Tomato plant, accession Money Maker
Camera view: horizontal (90 deg, fisheye); turntable rotation: 300 degrees
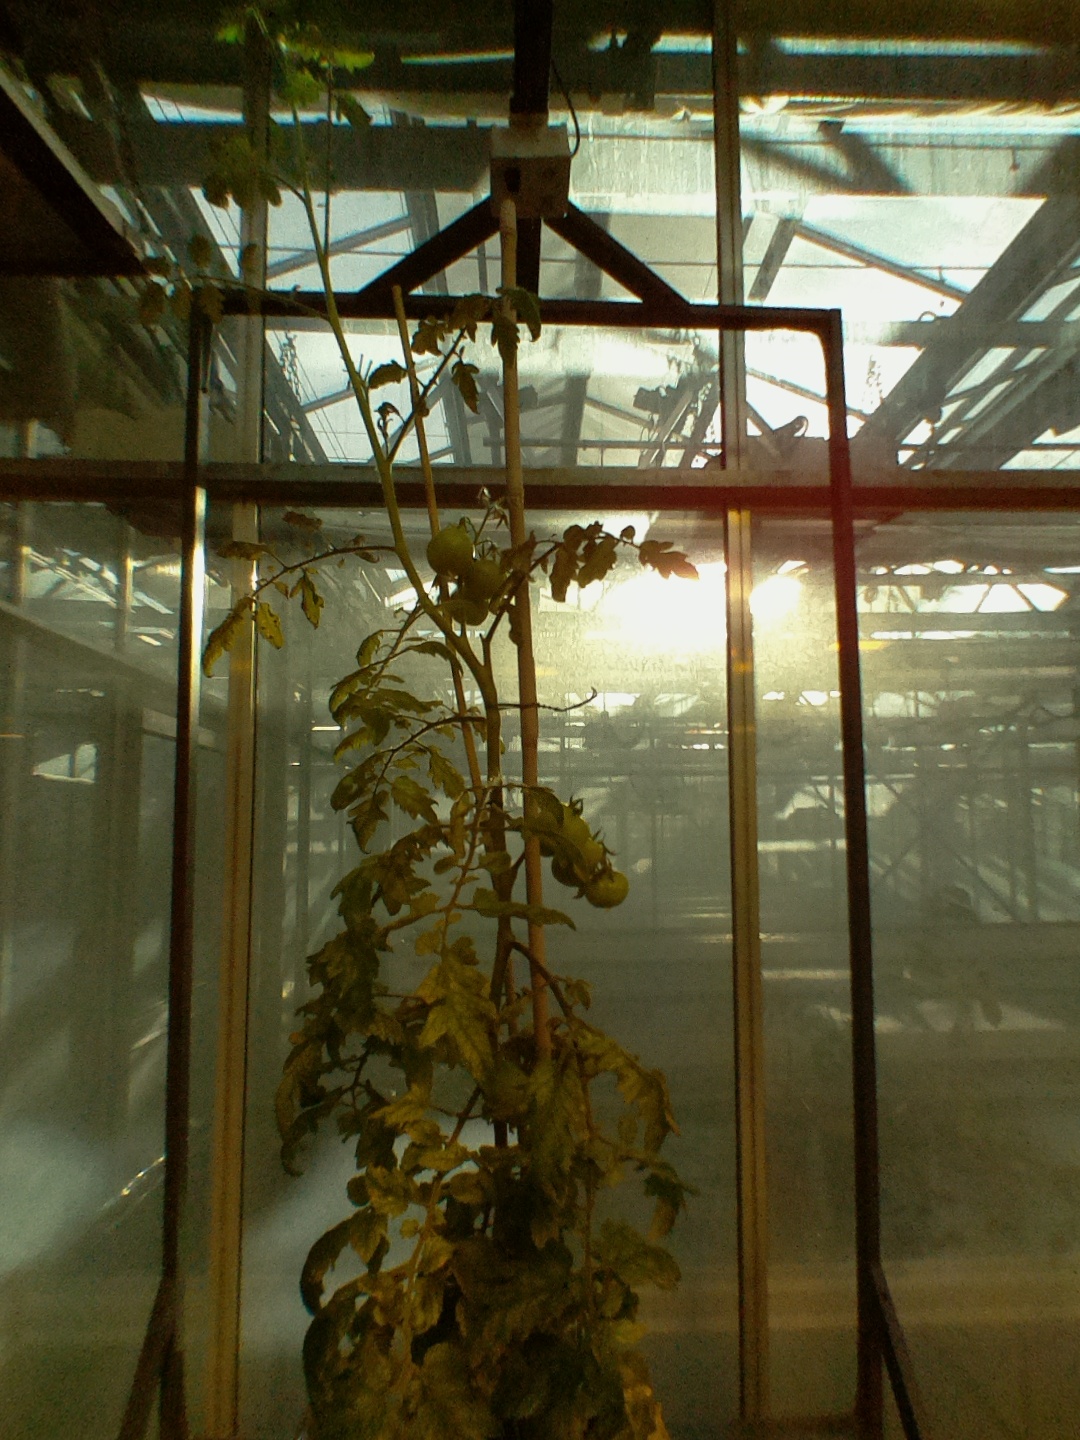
BBCH growth stage 76: 60%-70% of final fruit size